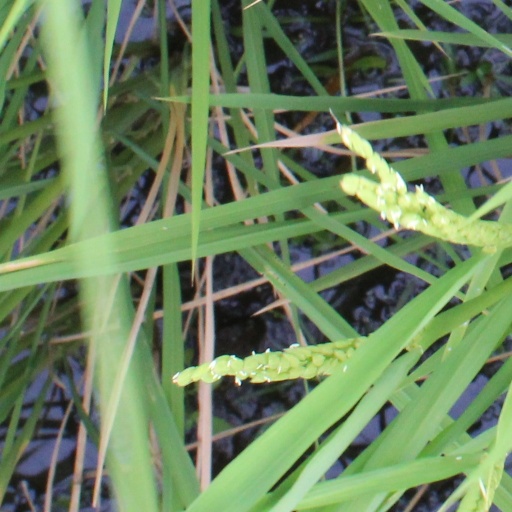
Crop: rice